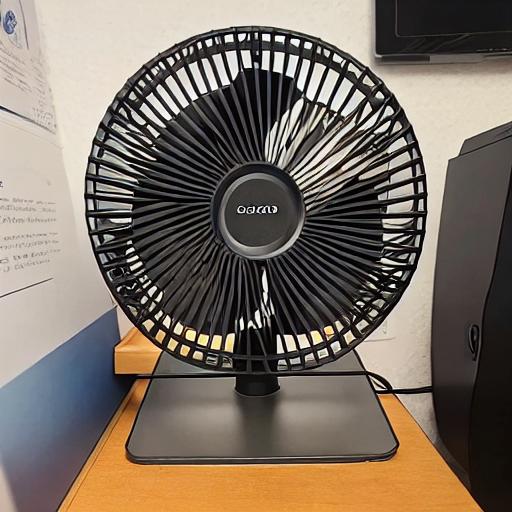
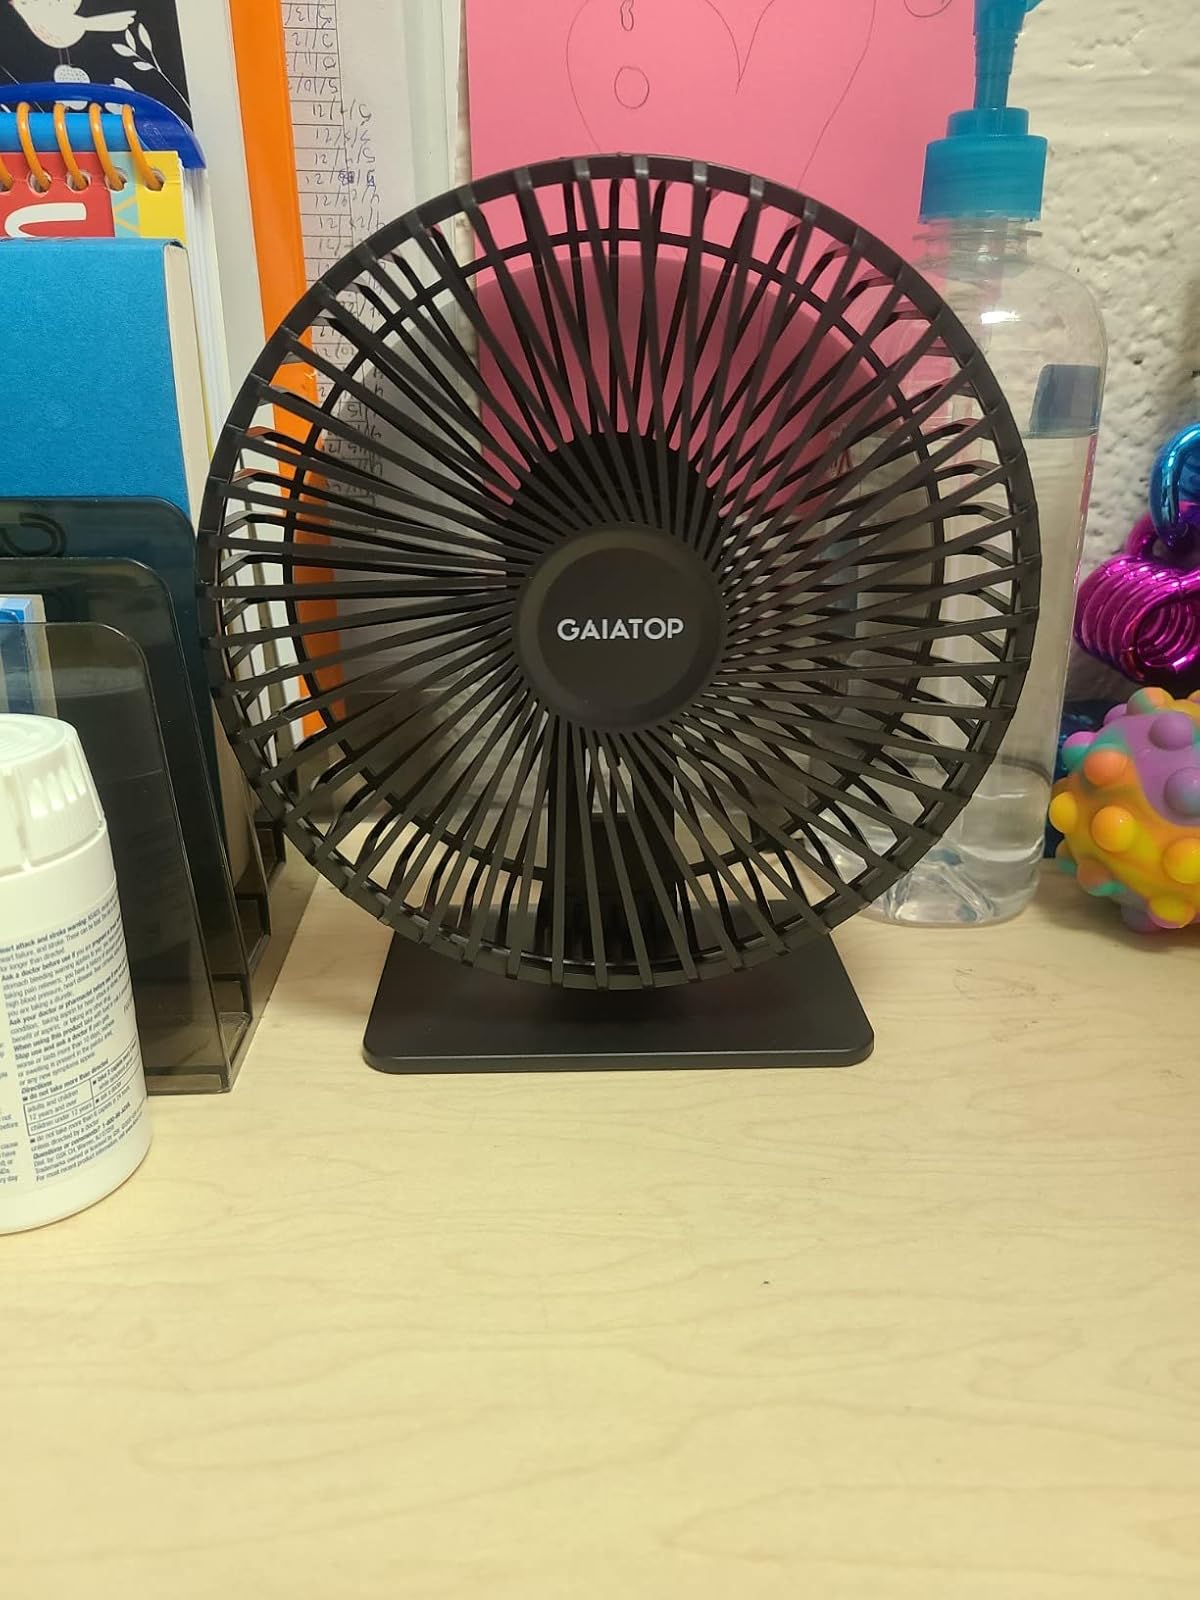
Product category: fan
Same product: no